Maurice Sarrail

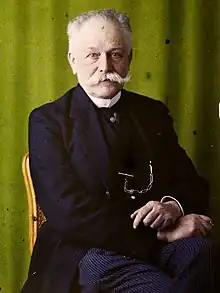
Autochrome portrait by Auguste Léon, 1921

On 10 March Joffre wrote to Sarrail that his presence at Salonika was intended as a bluff to tie down Central Powers forces, whilst at the same time aiming to draw Greece and Romania to the Allied side, but at the same time he was to make "real preparations" for a major offensive. At the Allied conference on 12 March Russia and Serbia pushed for a major offensive from Salonika, but this did not meet with Anglo-French approval. Joffre gave Sarrail permission (20 April) for a "demonstration", but five days later wrote to Robertson proposing a major offensive. This did not meet with British approval.